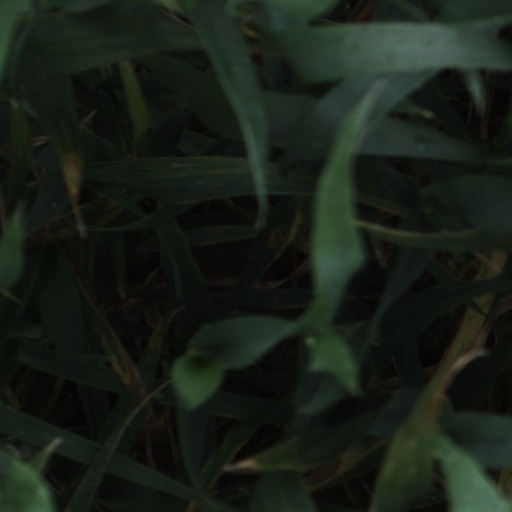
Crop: wheat